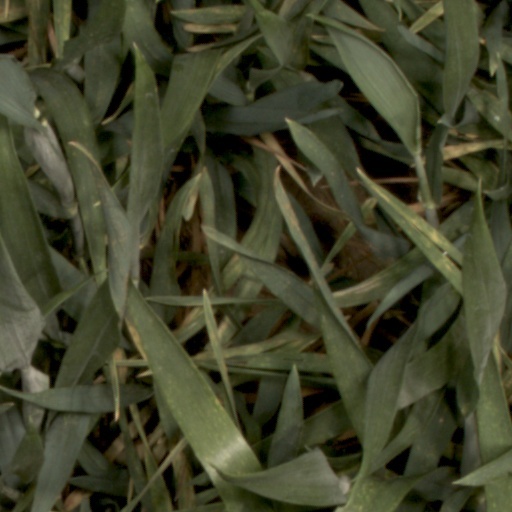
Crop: wheat